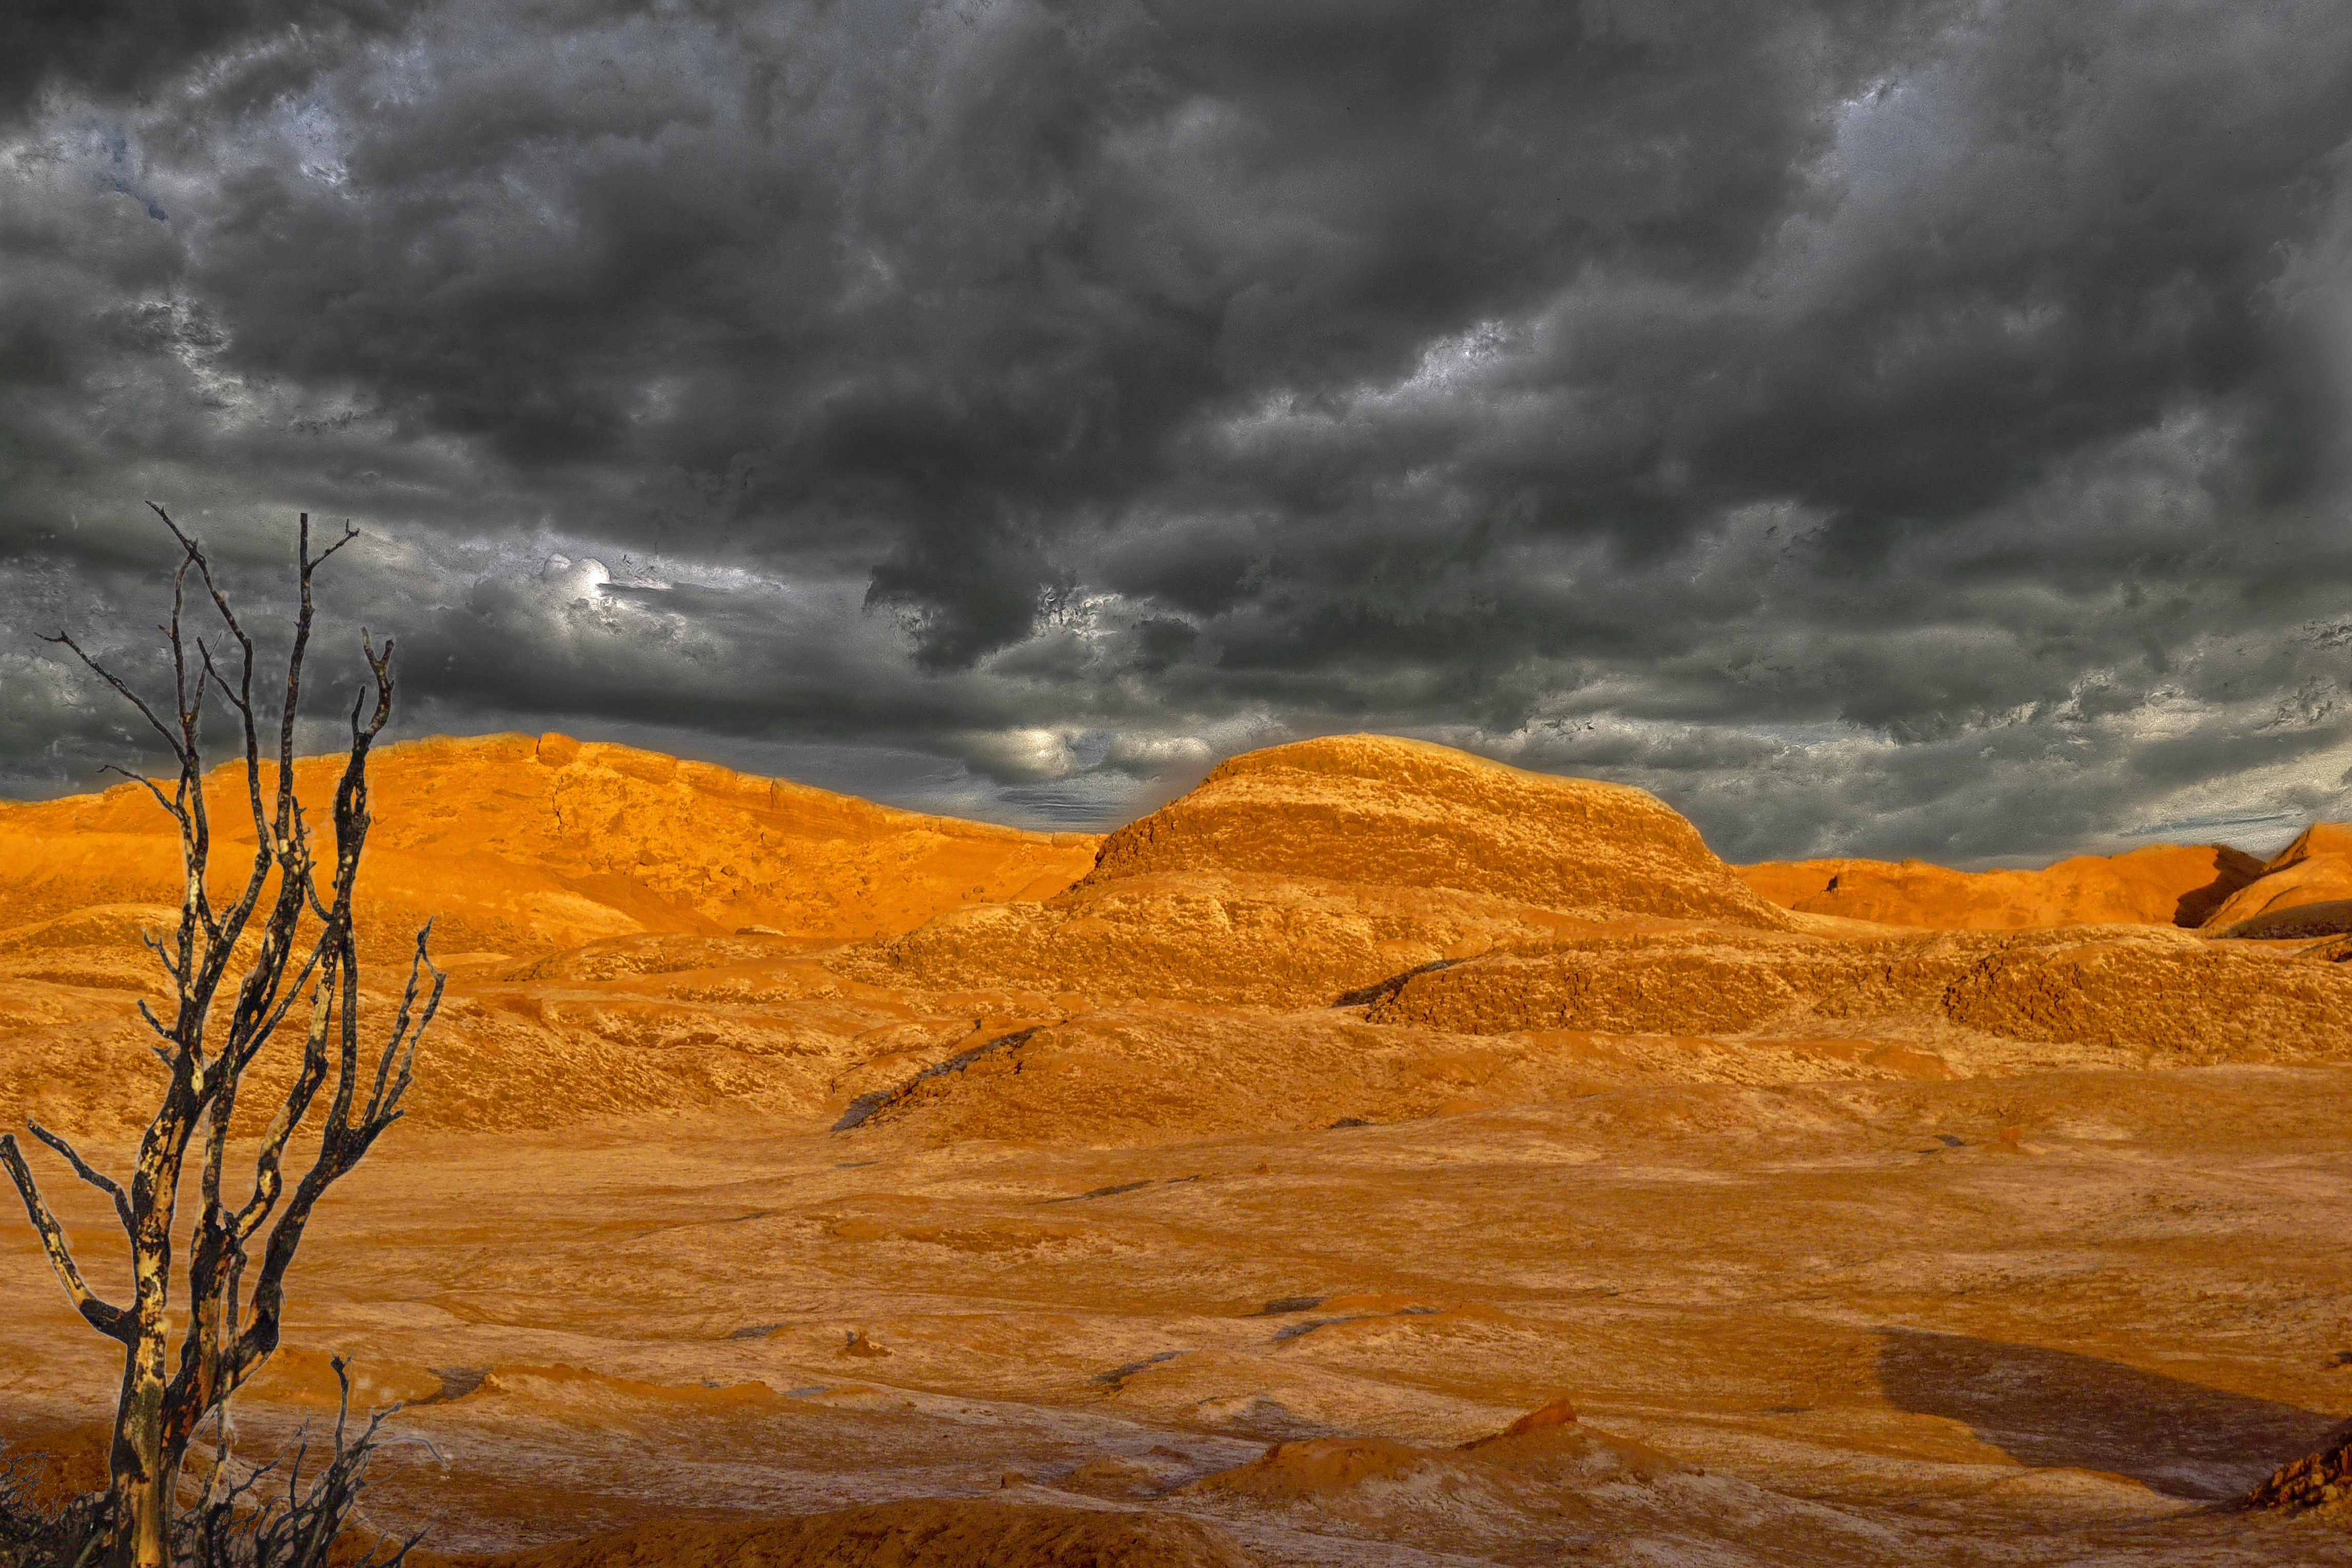
landscape, tree, nature, rock, wilderness, mountain, glowing, cloud, sky, sunrise, sunset, sunlight, morning, hill, desert, dawn, valley, dark, dry, dusk, evening, scenery, weather, storm, plain, sandy, clouds, loneliness, badlands, hot, thunderstorm, plateau, meteorological phenomenon, natural environment, geographical feature, mountainous landforms